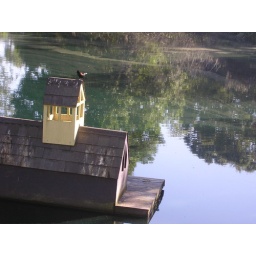
The floaating duck house in the pond at B/G.